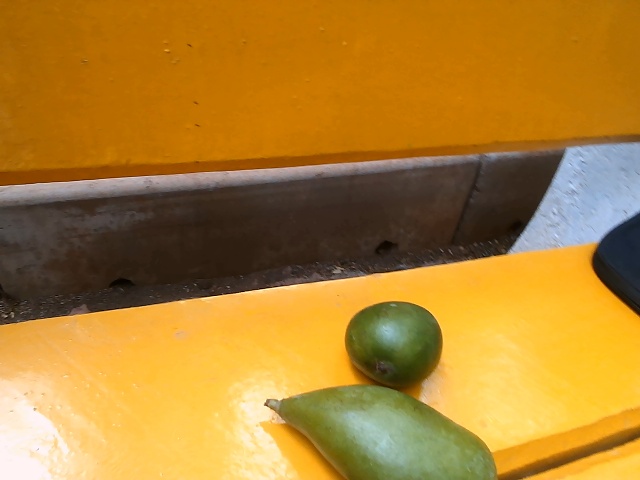
Label: Raw_Mango